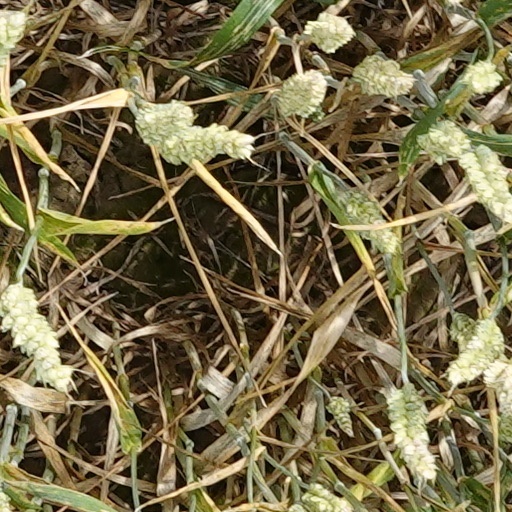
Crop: wheat